The Man from C.A.M.P.

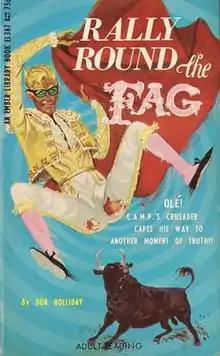
Jackie Holmes, on the cover of "Rally Round the Fag". Cover art by Robert Bonfils

The "Man from C.A.M.P." series includes nine original books written by Victor J. Banis and published by Greenleaf Classics under their Leisure Books, Companion Books, Ember Library, and Late Hour Library brands.